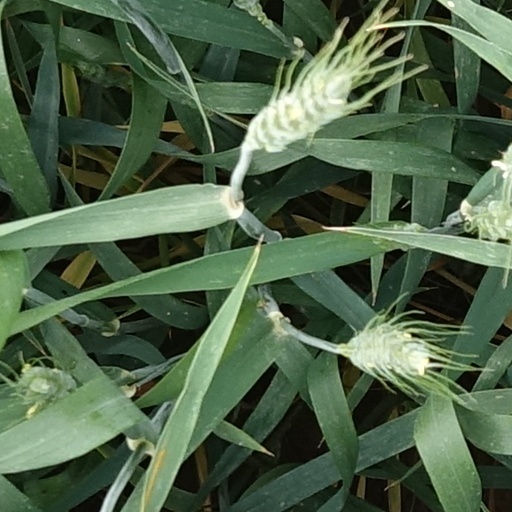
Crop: wheat